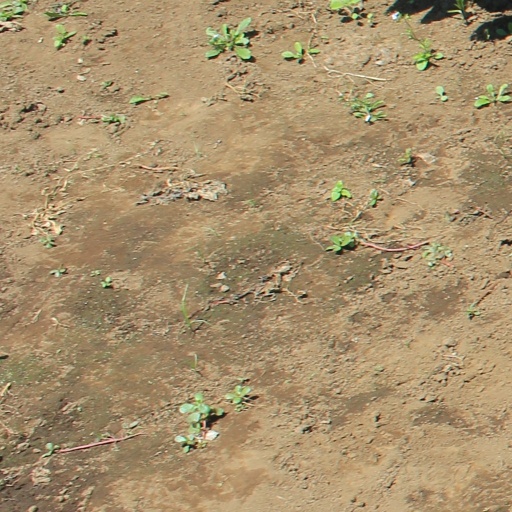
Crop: soybean